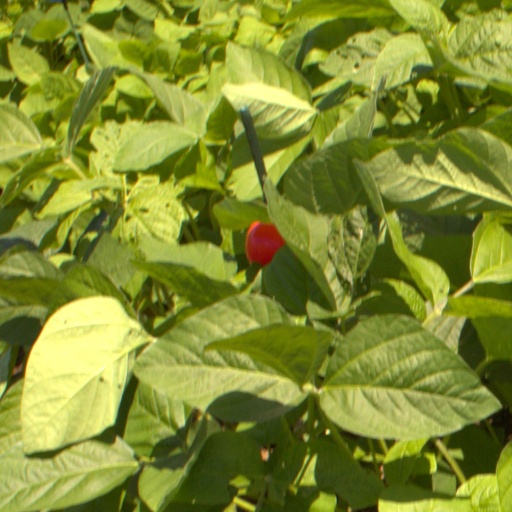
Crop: soybean